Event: Nepal Earthquake
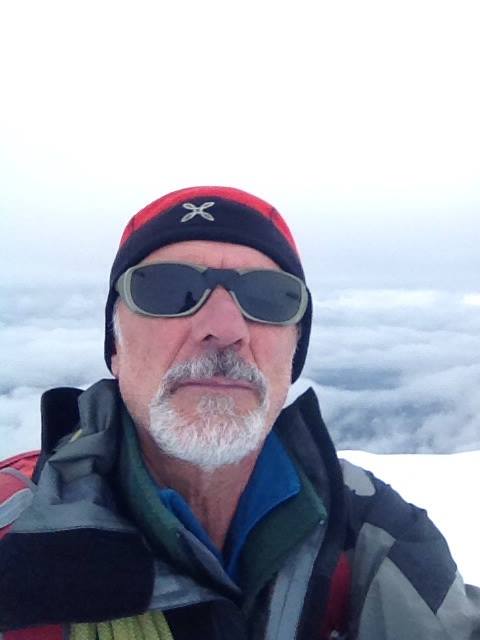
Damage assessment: no_damage